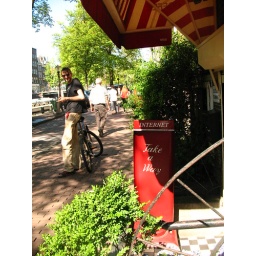
lovely sign on the street in amsterdam. i wish we could get internet to take away!